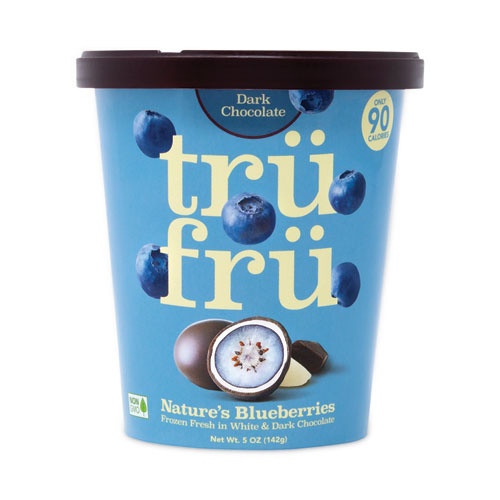
Nature's Hyper-chilled Blueberries In White And Dark Chocolate, 5 Oz Cup, 8/carton, Ships In 1-3 Business Days
Is it a healthy frozen snack disguised as an indulgent treat, or a frozen indulgent treat disguised as a healthy snack? The answer's yes on both counts—get your daily serving of fruit and chocolate in one convenient container, at the low cost of only 90 calories per serving! Nature's fruit is picked ripe, then hyper-chilled to freeze its flavor and nutrients in place, right before immersing it in delectably delicious white and dark chocolate, making it the perfect healthy dessert or anytime sweet treat. The best way to spread cheer is by sharing Tru Fru with all who are near. Made with all-natural ingredients, just fruit and chocolate—no artificial flavors, no artificial colors, no artificial anything. Gluten- and trans-fat-free. Note: This is a non-returnable item.
Brand: Tru Fru
Category: Food, Beverages & Tobacco > Food Items > Frozen Desserts & Novelties > Ice Cream & Frozen Yogurt